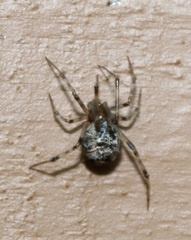
Species: Parasteatoda_tepidariorum